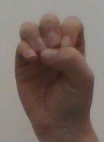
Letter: ha